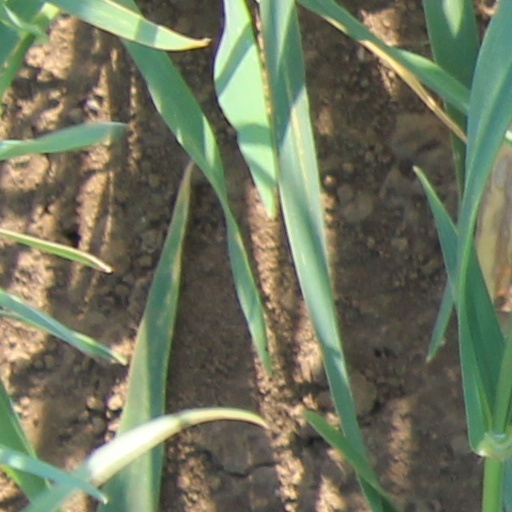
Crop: wheat